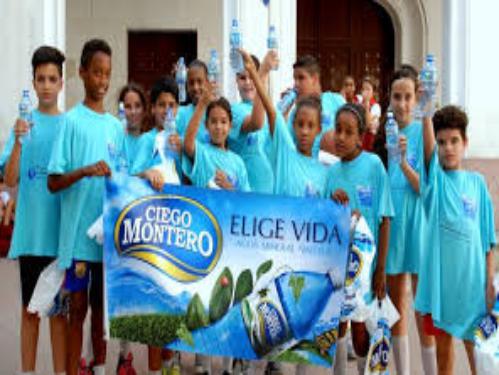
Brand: Ciego Montero
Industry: Food